Urban rail transit

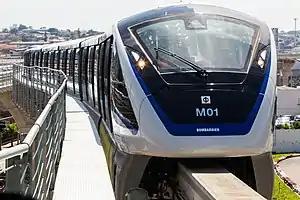
São Paulo Metro Line 15, is the second busiest monorail line worldwide.

A commuter rail, regional rail or suburban rail system operates on mainline trackage, which may be shared with intercity rail and freight trains. Systems tend to operate at lower frequencies than rapid transit or light rail systems but tend to travel at higher speeds, have more widely spaced stations and cover longer overall distances. They have high passenger capacities per single train.